Kan Abe

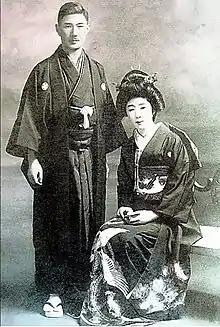
Kan Abe and his wife Shizuko

Abe was born on 29 April 1894, in Heki (present-day Nagato), Yamaguchi Prefecture, the eldest son of Abe Hyōsuke and his wife Tame. The Abe family was a prominent family of landowners and sake and soy sauce brewers in Heki who had served as "nanushi" (village heads) in the Edo period. His father was from the Mukunoki family, a prominent family in Ōtsu, who was adopted into his wife's family upon marriage. Both his parents died by the time he was four, after which he was raised by his aunt Yoshi. Abe graduated from Tokyo Imperial University, the predecessor of the University of Tokyo.